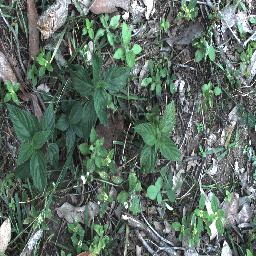
Label: lantana